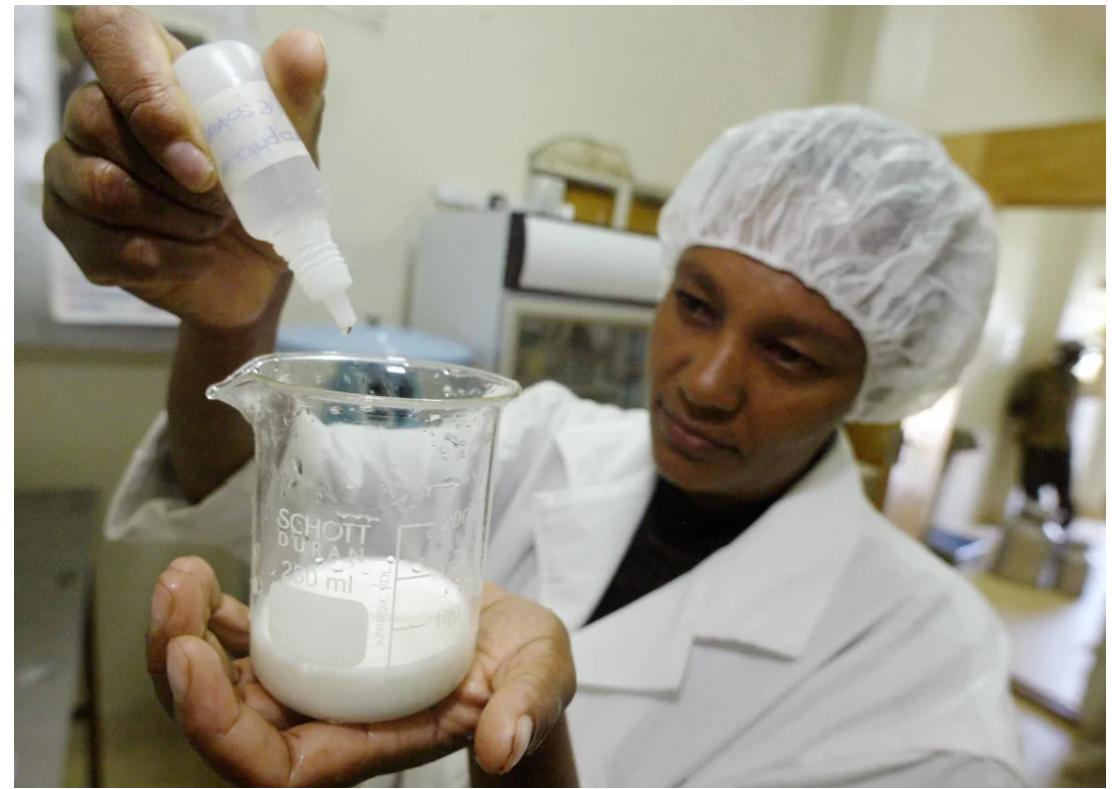
Mwanamke mwanasayansi amevaa koti jeupe la maabara, kofia ya nywele nyeupe. Anachanganya kievu katika kikombe cha kupimia. Anashika kikombe cha glasi kwa mkono mmoja, na kwa mkono mwingine anadondosha matone kutoka kwenye chupa ndogo.